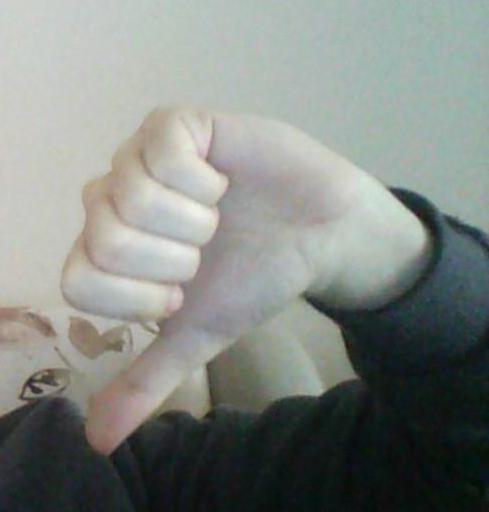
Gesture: dislike